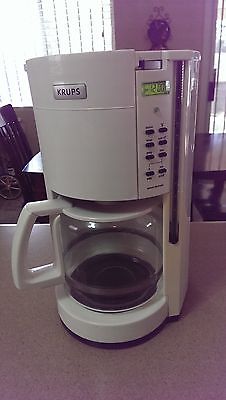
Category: coffee maker